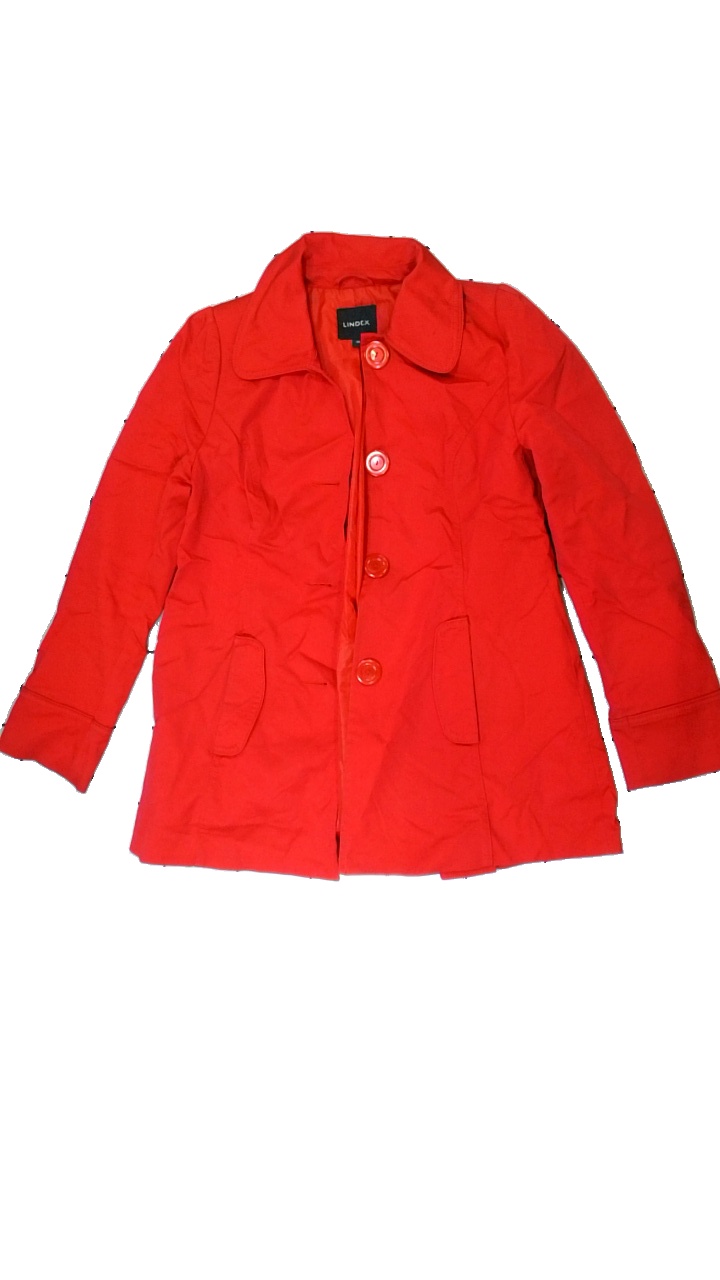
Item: Jacket (Ladies)
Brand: Lindex
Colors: Red
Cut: Regular
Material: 64% Cotton 33% Polyester
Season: Spring
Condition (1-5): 2
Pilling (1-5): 5
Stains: Major
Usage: Export
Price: <50